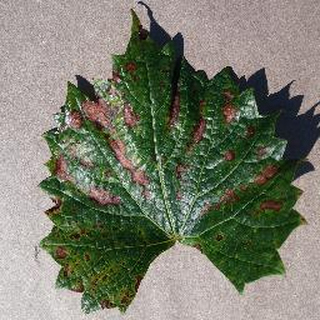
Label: grape_esca_black_measles